Sarah Hosking

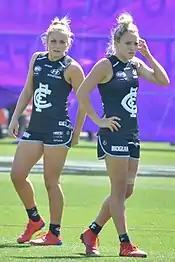
Sarah (left) and Jess Hosking with Carlton in 2019

Hosking was drafted by with the club's third selection and nineteenth overall in the 2016 AFL Women's draft. She made her debut in the inaugural AFL Women's match against at Ikon Park while her sister Jess missed the inaugural season with a left anterior cruciate ligament injury, making her debut in the corresponding match the following year. On 2 September 2017, Hosking played for Victoria in the inaugural AFL Women's State of Origin match.